Marco Cornaro (1406–1479)

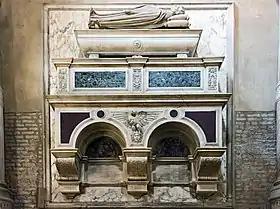
Funeral monument of Marco Cornaro (1511)

Marco Cornaro or Marco Corner (1406–1479) was a merchant, politician and diplomat of the Cornaro family of the Republic of Venice. He had already earned great wealth and made a prestigious marriage before entering politics in middle age. He was deeply involved commercially and politically in the Kingdom of Cyprus. In 1457, he was sentenced to exile from Venice for two years. He spent the next nine years in Cyprus. His daughter, Catherine, became queen of Cyprus in 1468. His grandson, James III, became king in 1473–1474, but died in infancy. In 1474–1476, Cornaro was in Cyprus to stabilize his daughter's rule. He was one of the electors of the doge in 1476 and 1478.